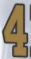
Number: 4